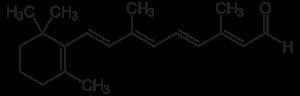
La vitamine A est une vitamine liposoluble.
Une protéine de liaison du rétinol est une protéine de transport du plasma sanguin et du cytosol des cellules des vertébrés susceptible de se lier au rétinol, au rétinal et à l'acide rétinoïque afin d'en contrôler les effets dans l'organisme. Il existe au moins quatre RBP différentes chez l'homme, ainsi que deux autres protéines qui sont spécifiques à l'acide rétinoïque. Des mutations du gène RBP4 réduisent la concentration en RBP fonctionnelle, ce qui peut conduire aux symptômes d'avitaminose A. Ces protéines, étroitement liées aux lipocalines, sont constituées d'environ 135 acides aminés et ont des séquences semblables — à 56 % pour RBP1 et RBP2 — bien qu'elles assurent des fonctions différentes et soient localisées différemment dans les cellules. Leur dosage est un indicateur utilisé dans la détermination de la masse protéique viscérale dans les études nutritionnelles de santé publique.